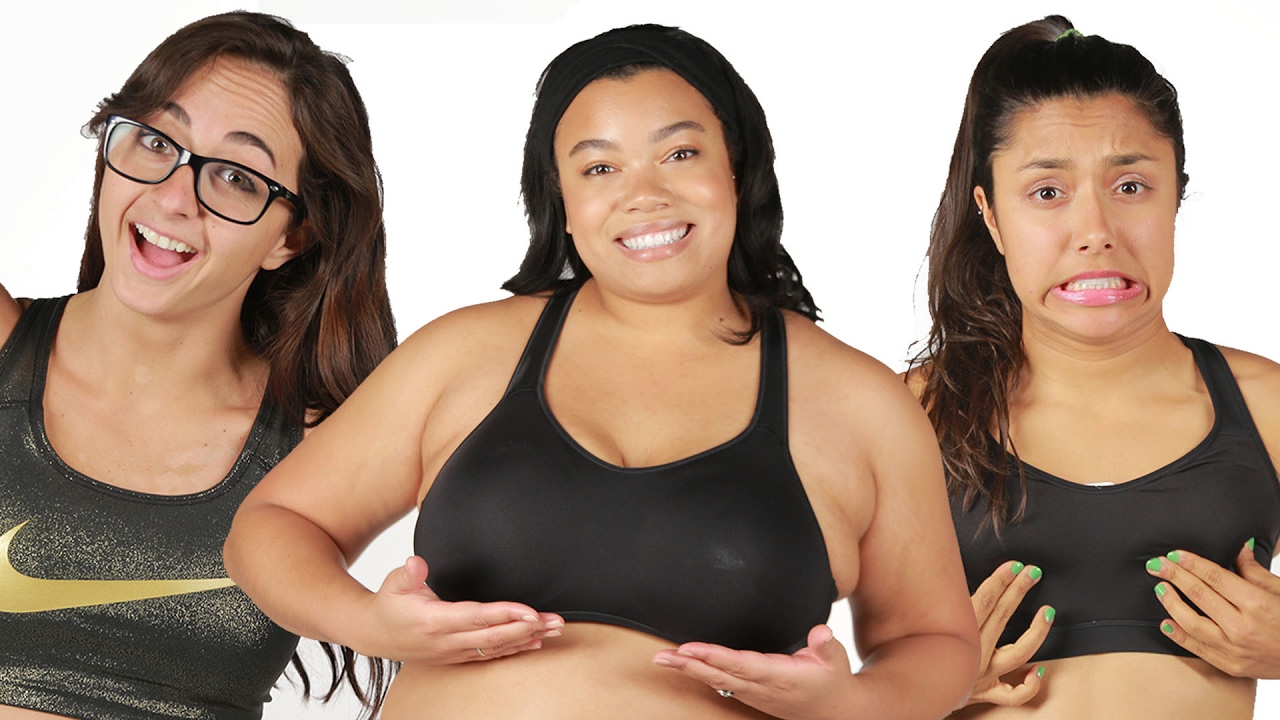
Gender: women